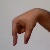
The image shows a hand gesture representing the letter 'Q' in Indian Sign Language.